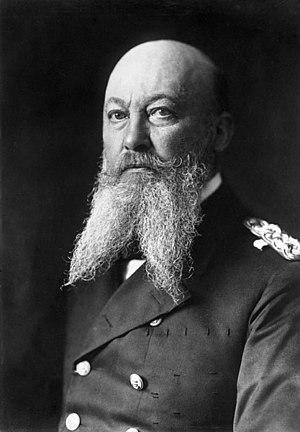
Les buts de guerre de la Première Guerre mondiale ont été établis après le début du conflit. Ils reflètent ce que les gouvernements et de l'opinion publique des États belligérants veulent atteindre sur le plan territorial, politique ou économique. Les concepts de but de guerre, de raison de guerre ou d'origine de la guerre n'ont la plupart du temps pas été différenciés. Bien que les buts de guerre affichés ou tenus secrets recouvrent en partie des exigences extrêmes comme des annexions, l'entrée en guerre ne peut être uniquement expliquée à travers ces buts. Toutefois, il y a des cas où raison de guerre et buts de guerre se recouvrent, comme c'est par exemple le cas pour l'Italie, la Roumanie ou la Bulgarie.